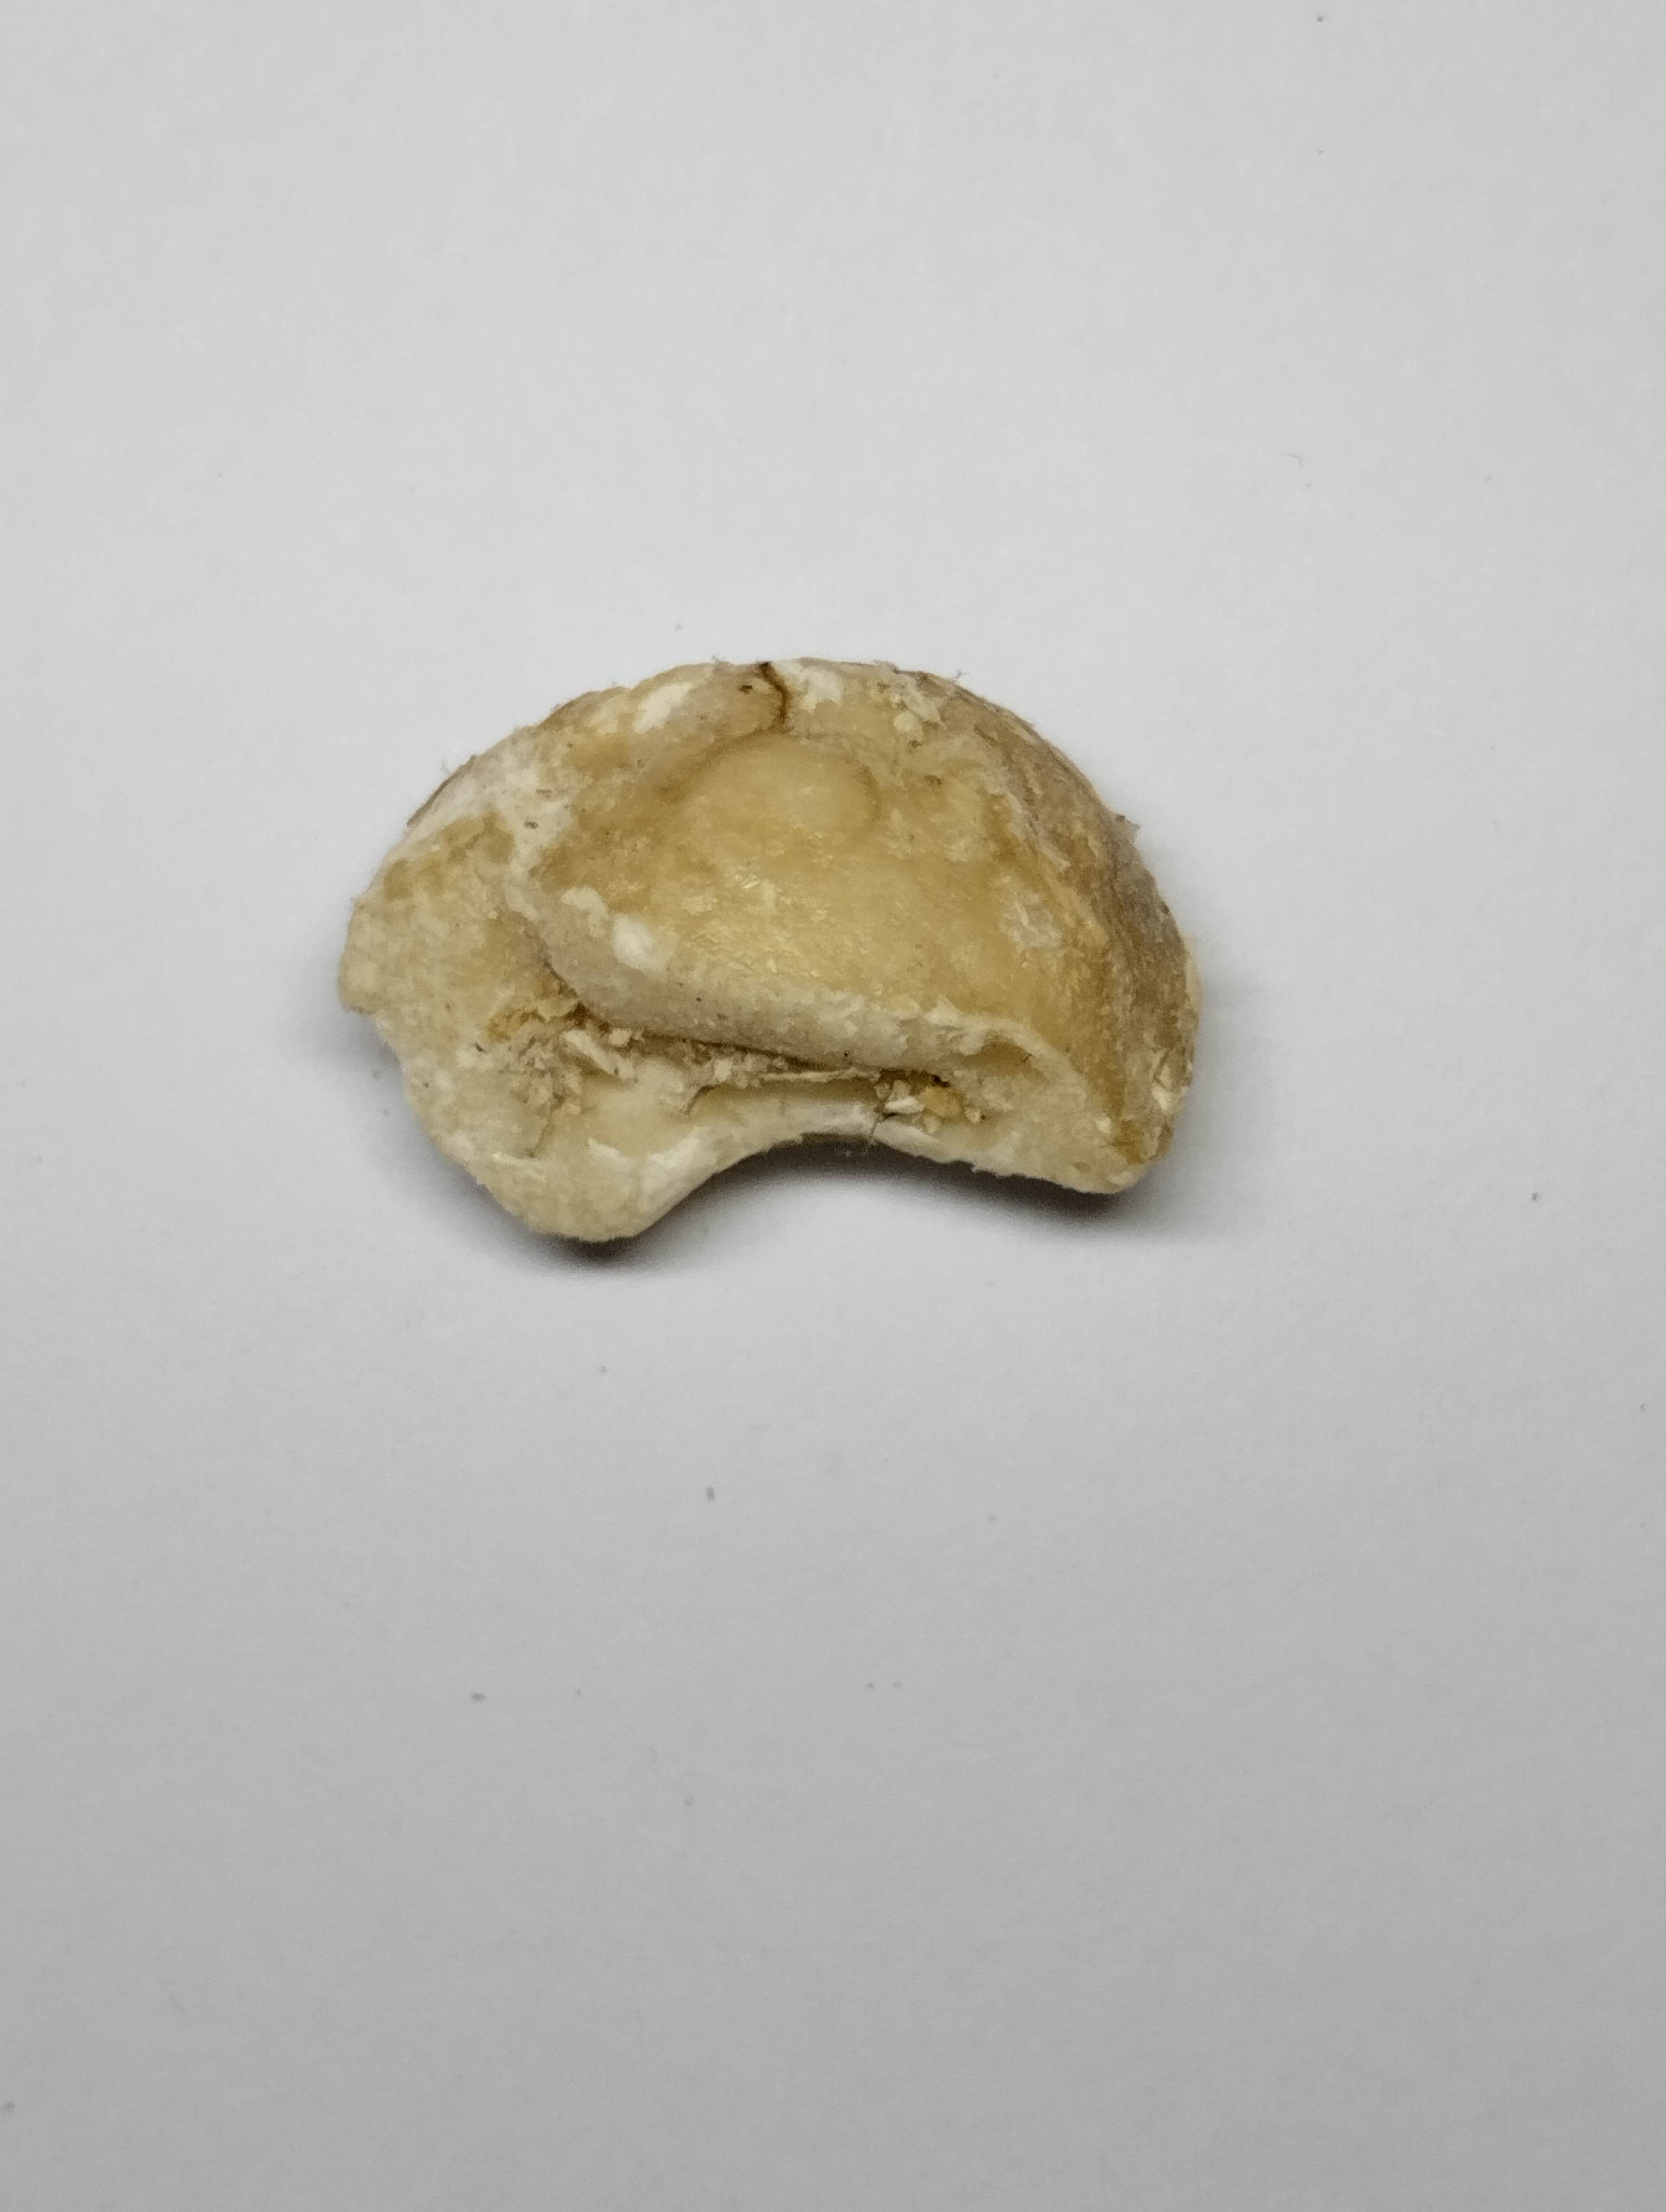
Label: rusak (damaged seed)